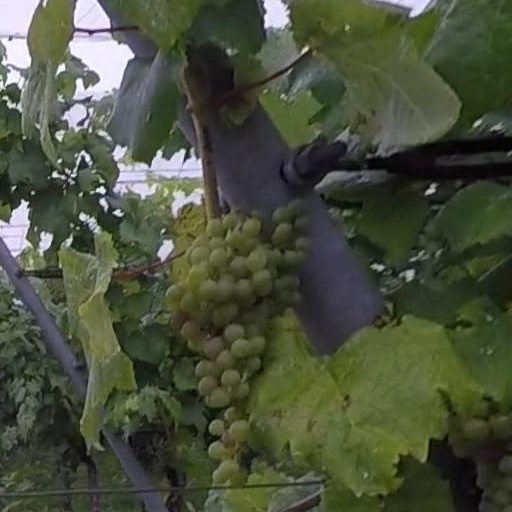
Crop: grape